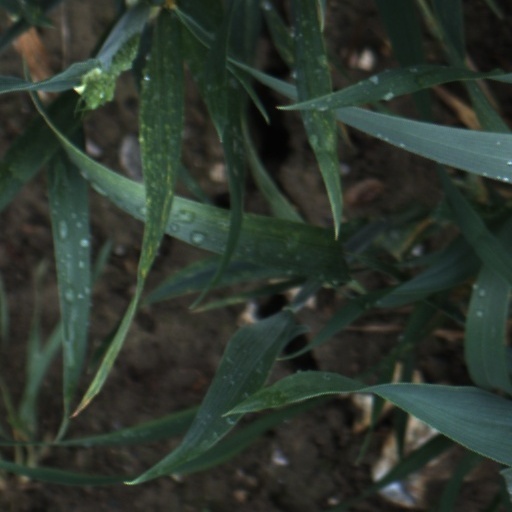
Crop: wheat